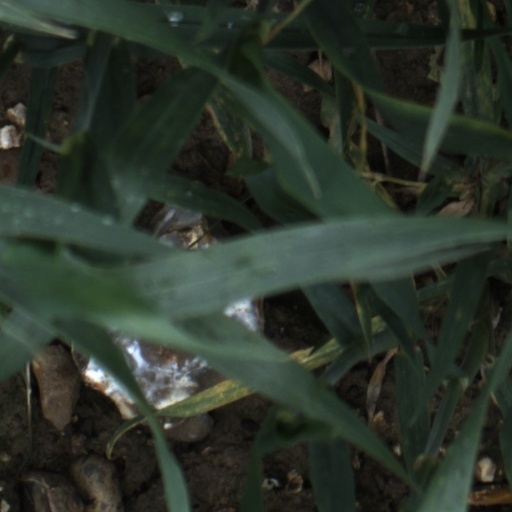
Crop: wheat